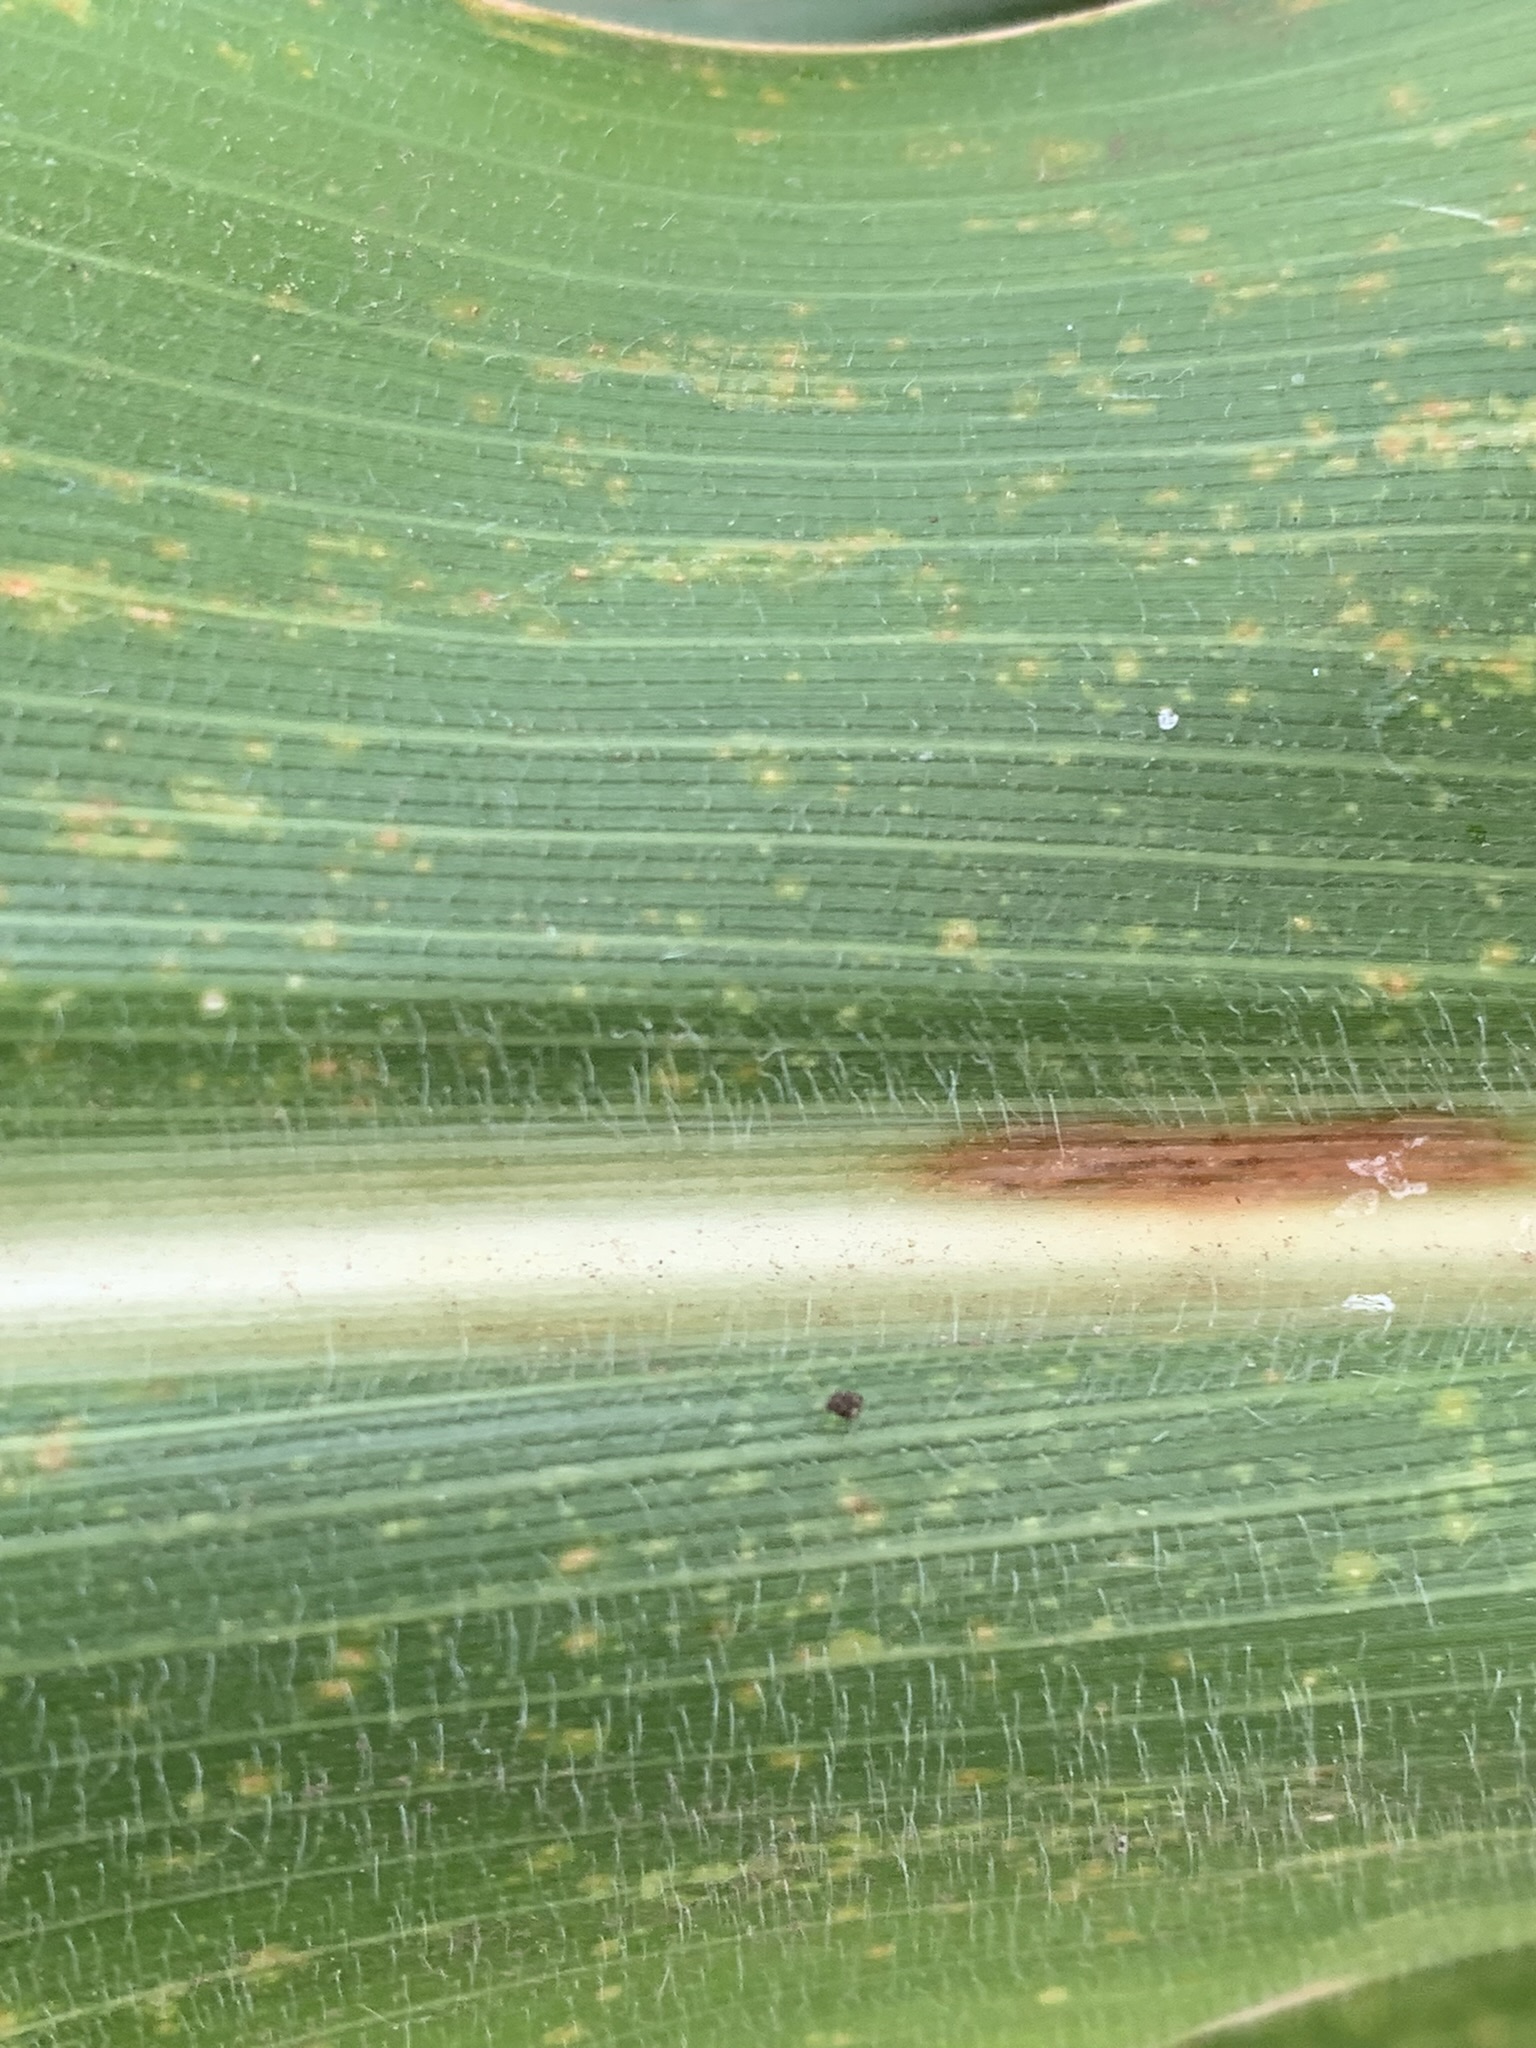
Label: MLN